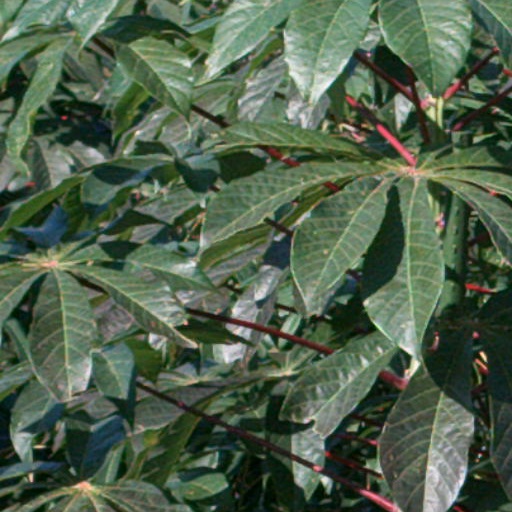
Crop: cassava